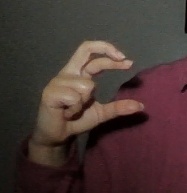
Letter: thal